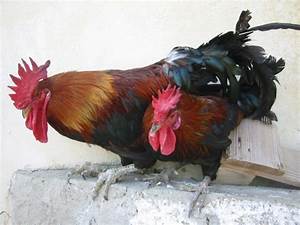
Label: chicken